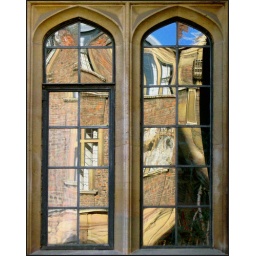
The blue sky over St John's